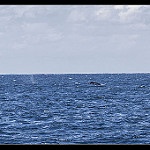
Scene: Outdoor